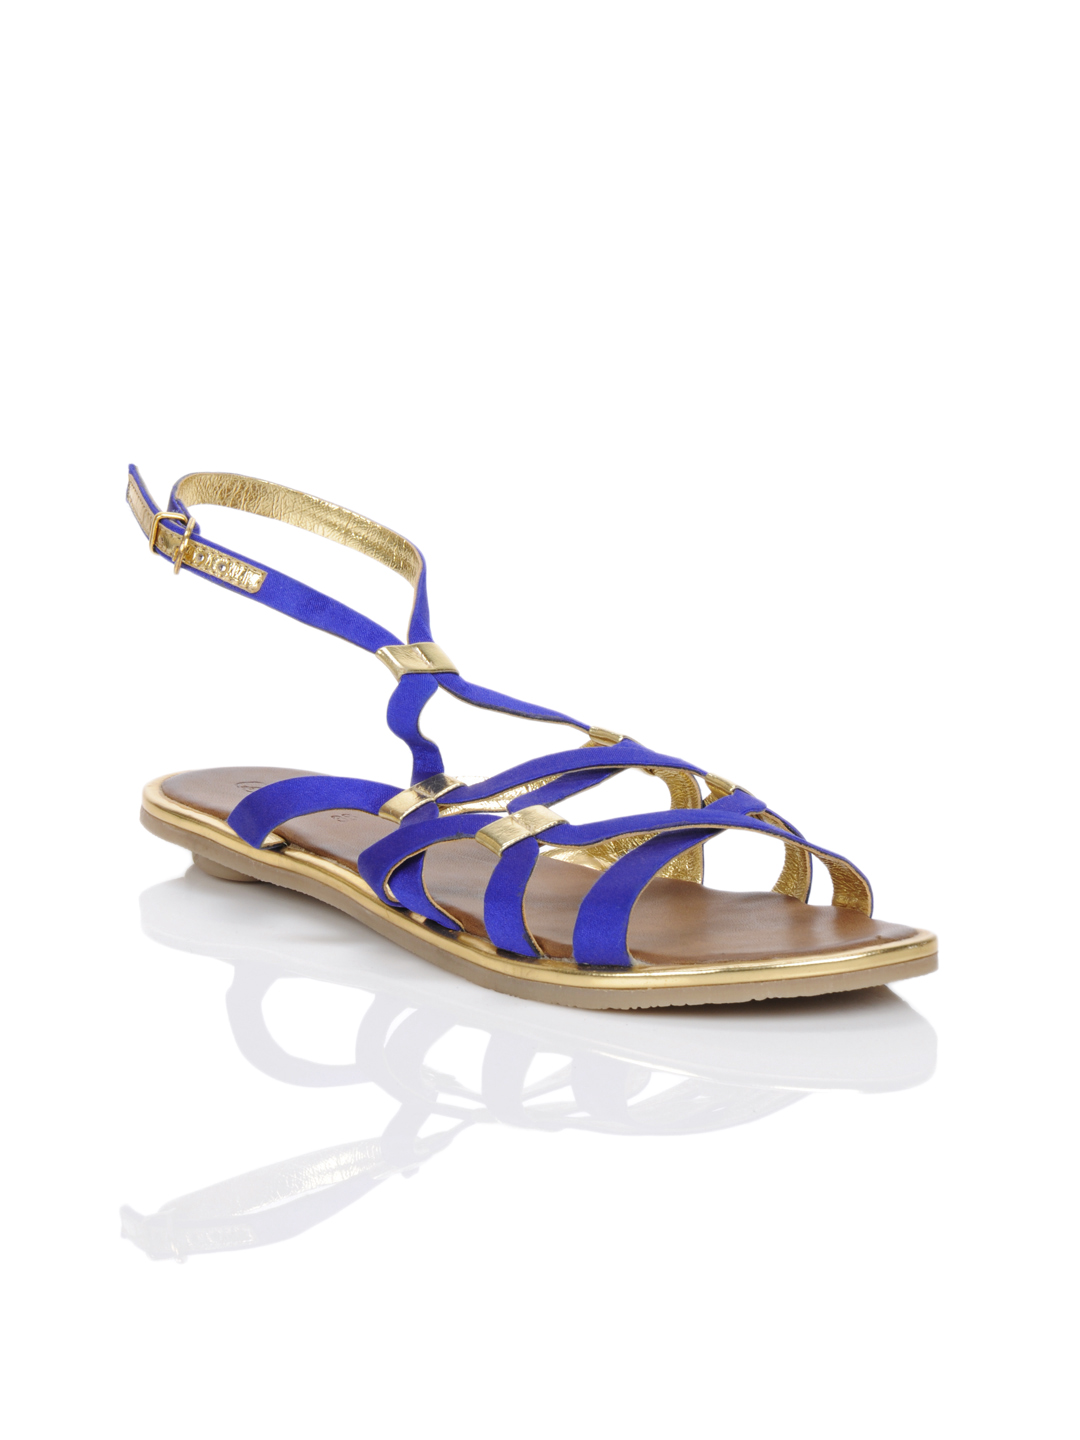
Catwalk Women Blue Flats
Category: Footwear / Shoes / Heels
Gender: Women
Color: Blue
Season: Winter 2015
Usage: Casual